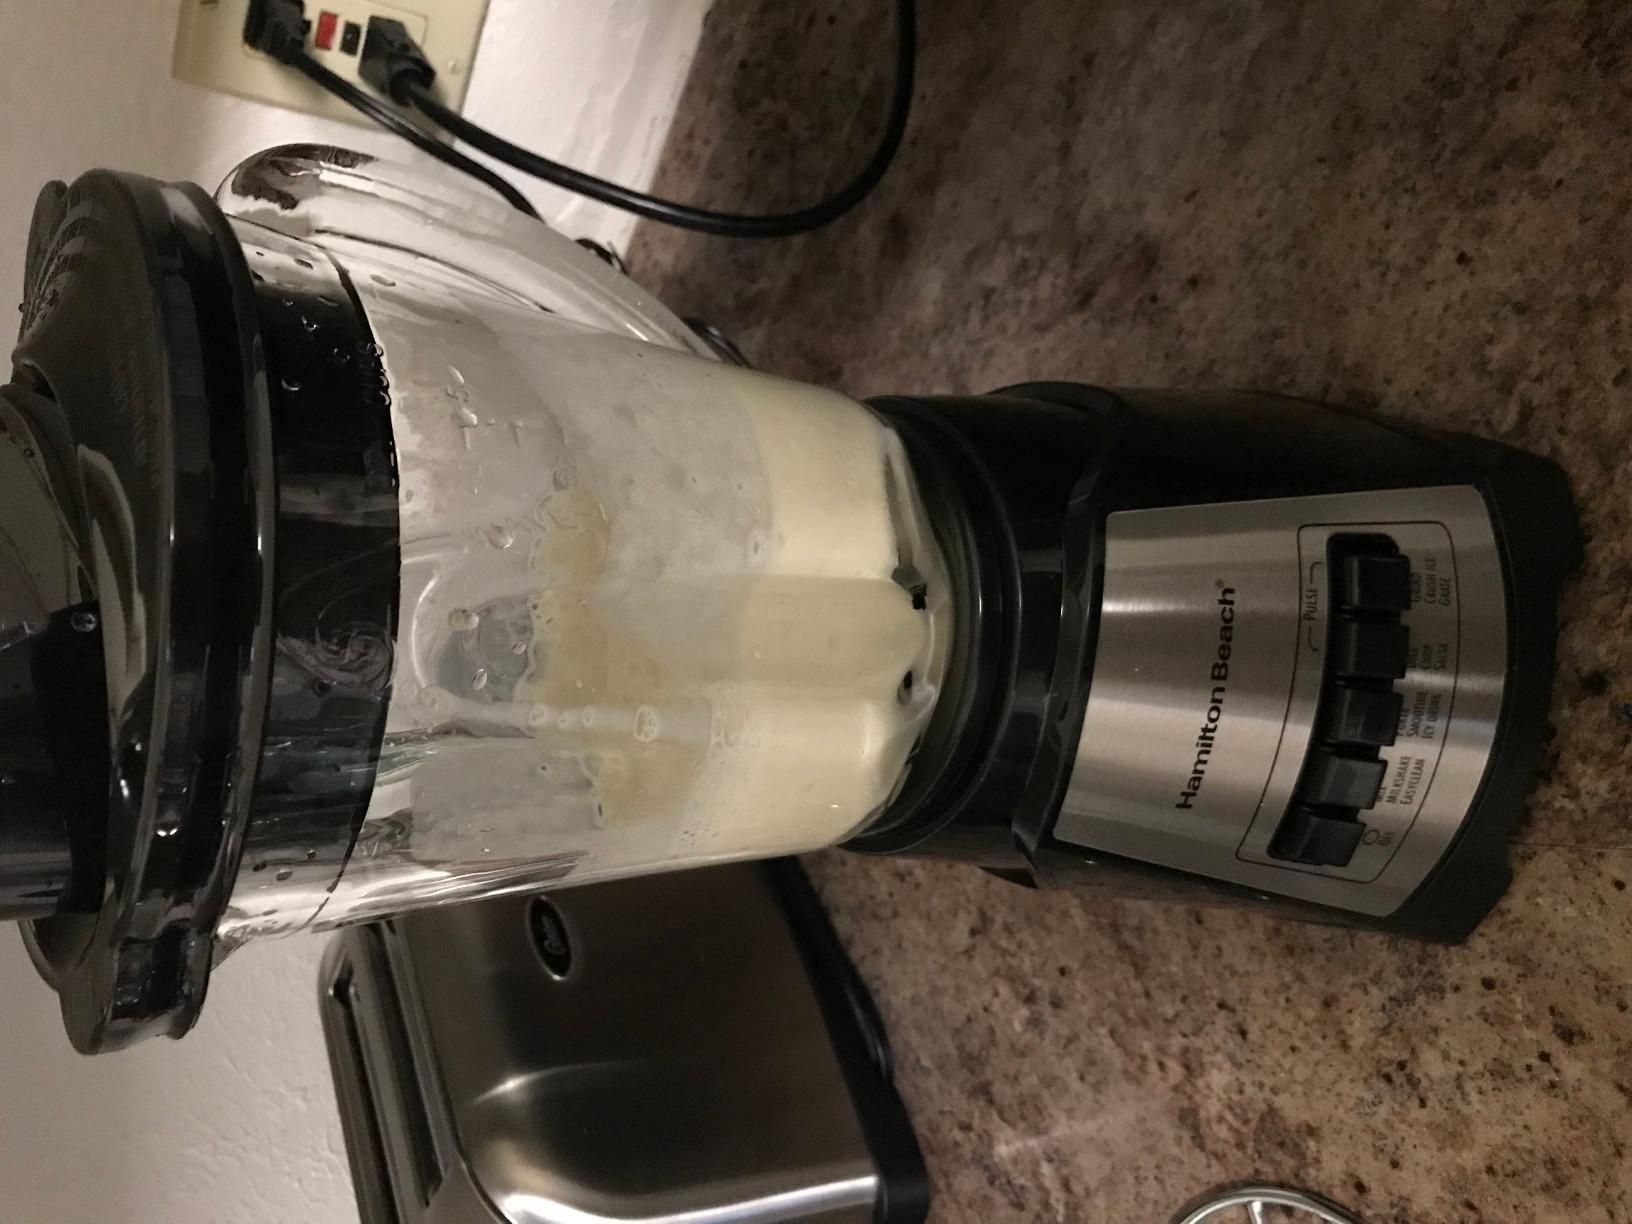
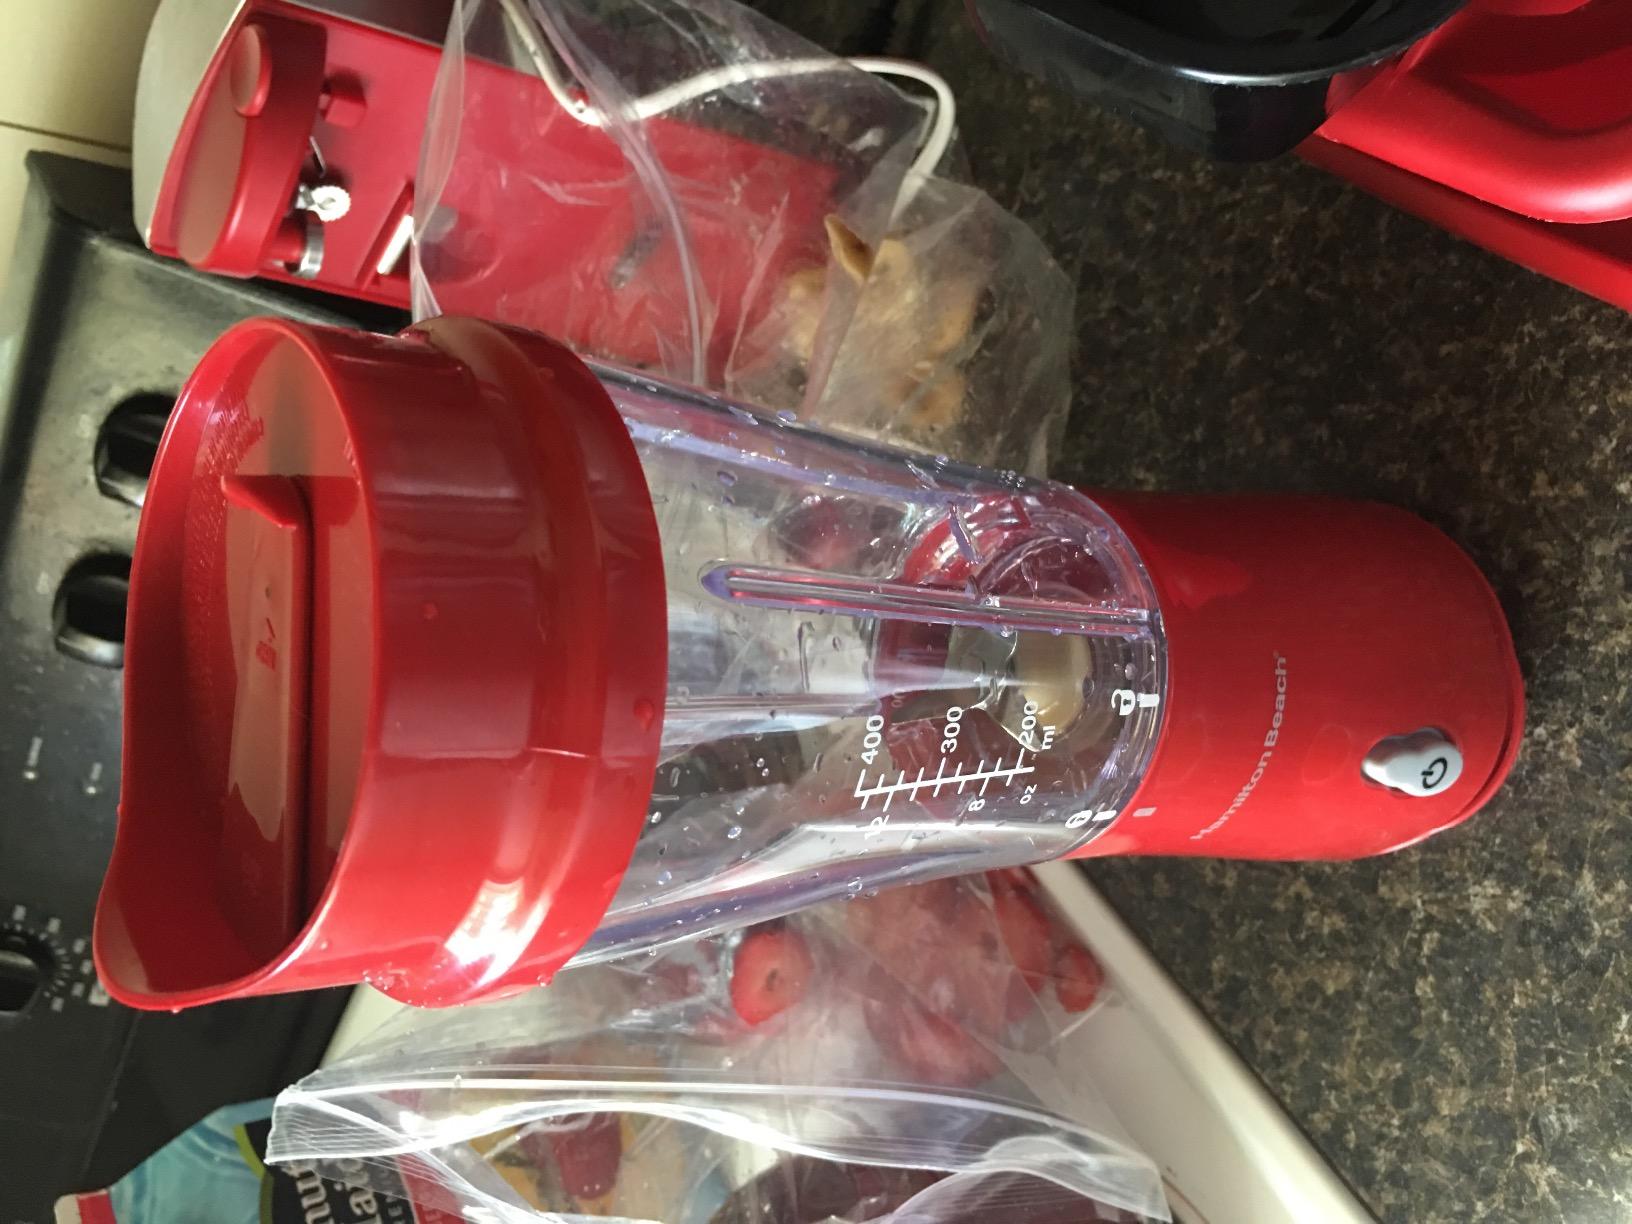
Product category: items_blender
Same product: no